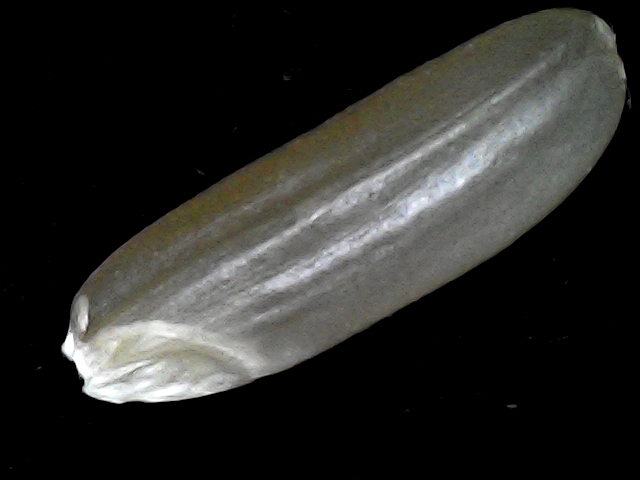
Rice variety: BR23